Werner Zorn

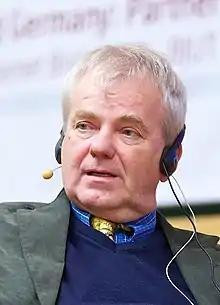
Werner Zorn

Werner Zorn (born 24 September 1942, in Frankfurt am Main) is a German computer scientist and Internet pioneer.